Historiography of World War I

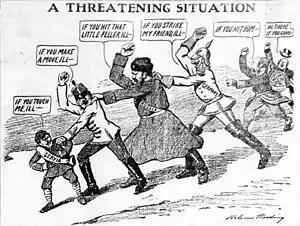
"A Threatening Situation", an American editorial cartoon depicting the supposed web of alliances. The caption reads, "If Austria attacks Serbia, Russia will fall upon Austria, Germany upon Russia, and France and England upon Germany." That dimension developed into the concept of chain ganging.

Although general narratives of the war tend to emphasize the importance of alliances in binding the major powers to act in the event of a crisis such as the July Crisis, historians such as Margaret MacMillan warn against the argument that alliances forced the Great Powers to act as they did: "What we tend to think of as fixed alliances before the First World War were nothing of the sort. They were much more loose, much more porous, much more capable of change."